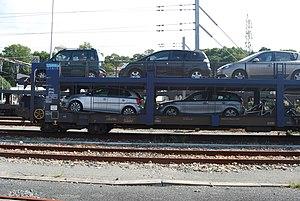
Wagon auto-train en gare de Biarritz à l'été 2014.
Un service auto-train est un service ferroviaire de transport d'automobiles accompagnées permettant au voyageur de transporter son automobile, généralement de nuit et dans le même train.